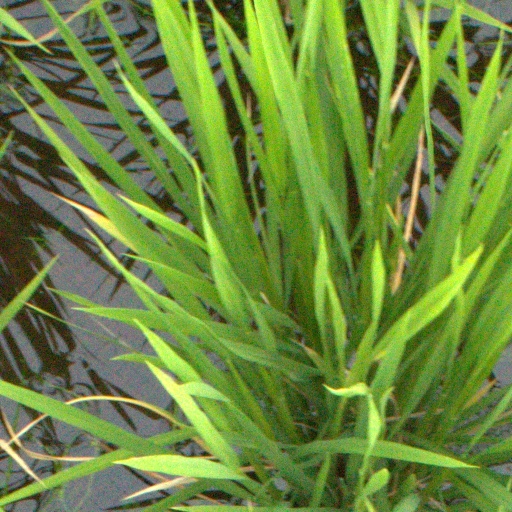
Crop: rice